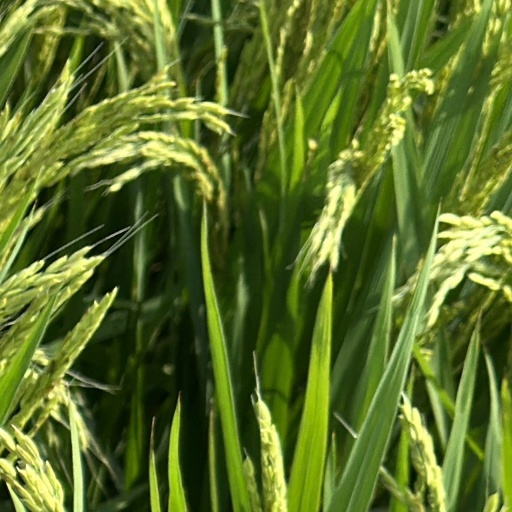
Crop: rice